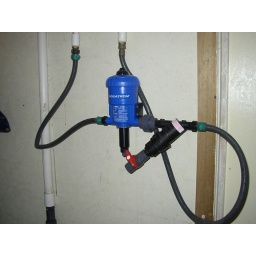
D25RE2 in a pig house 7